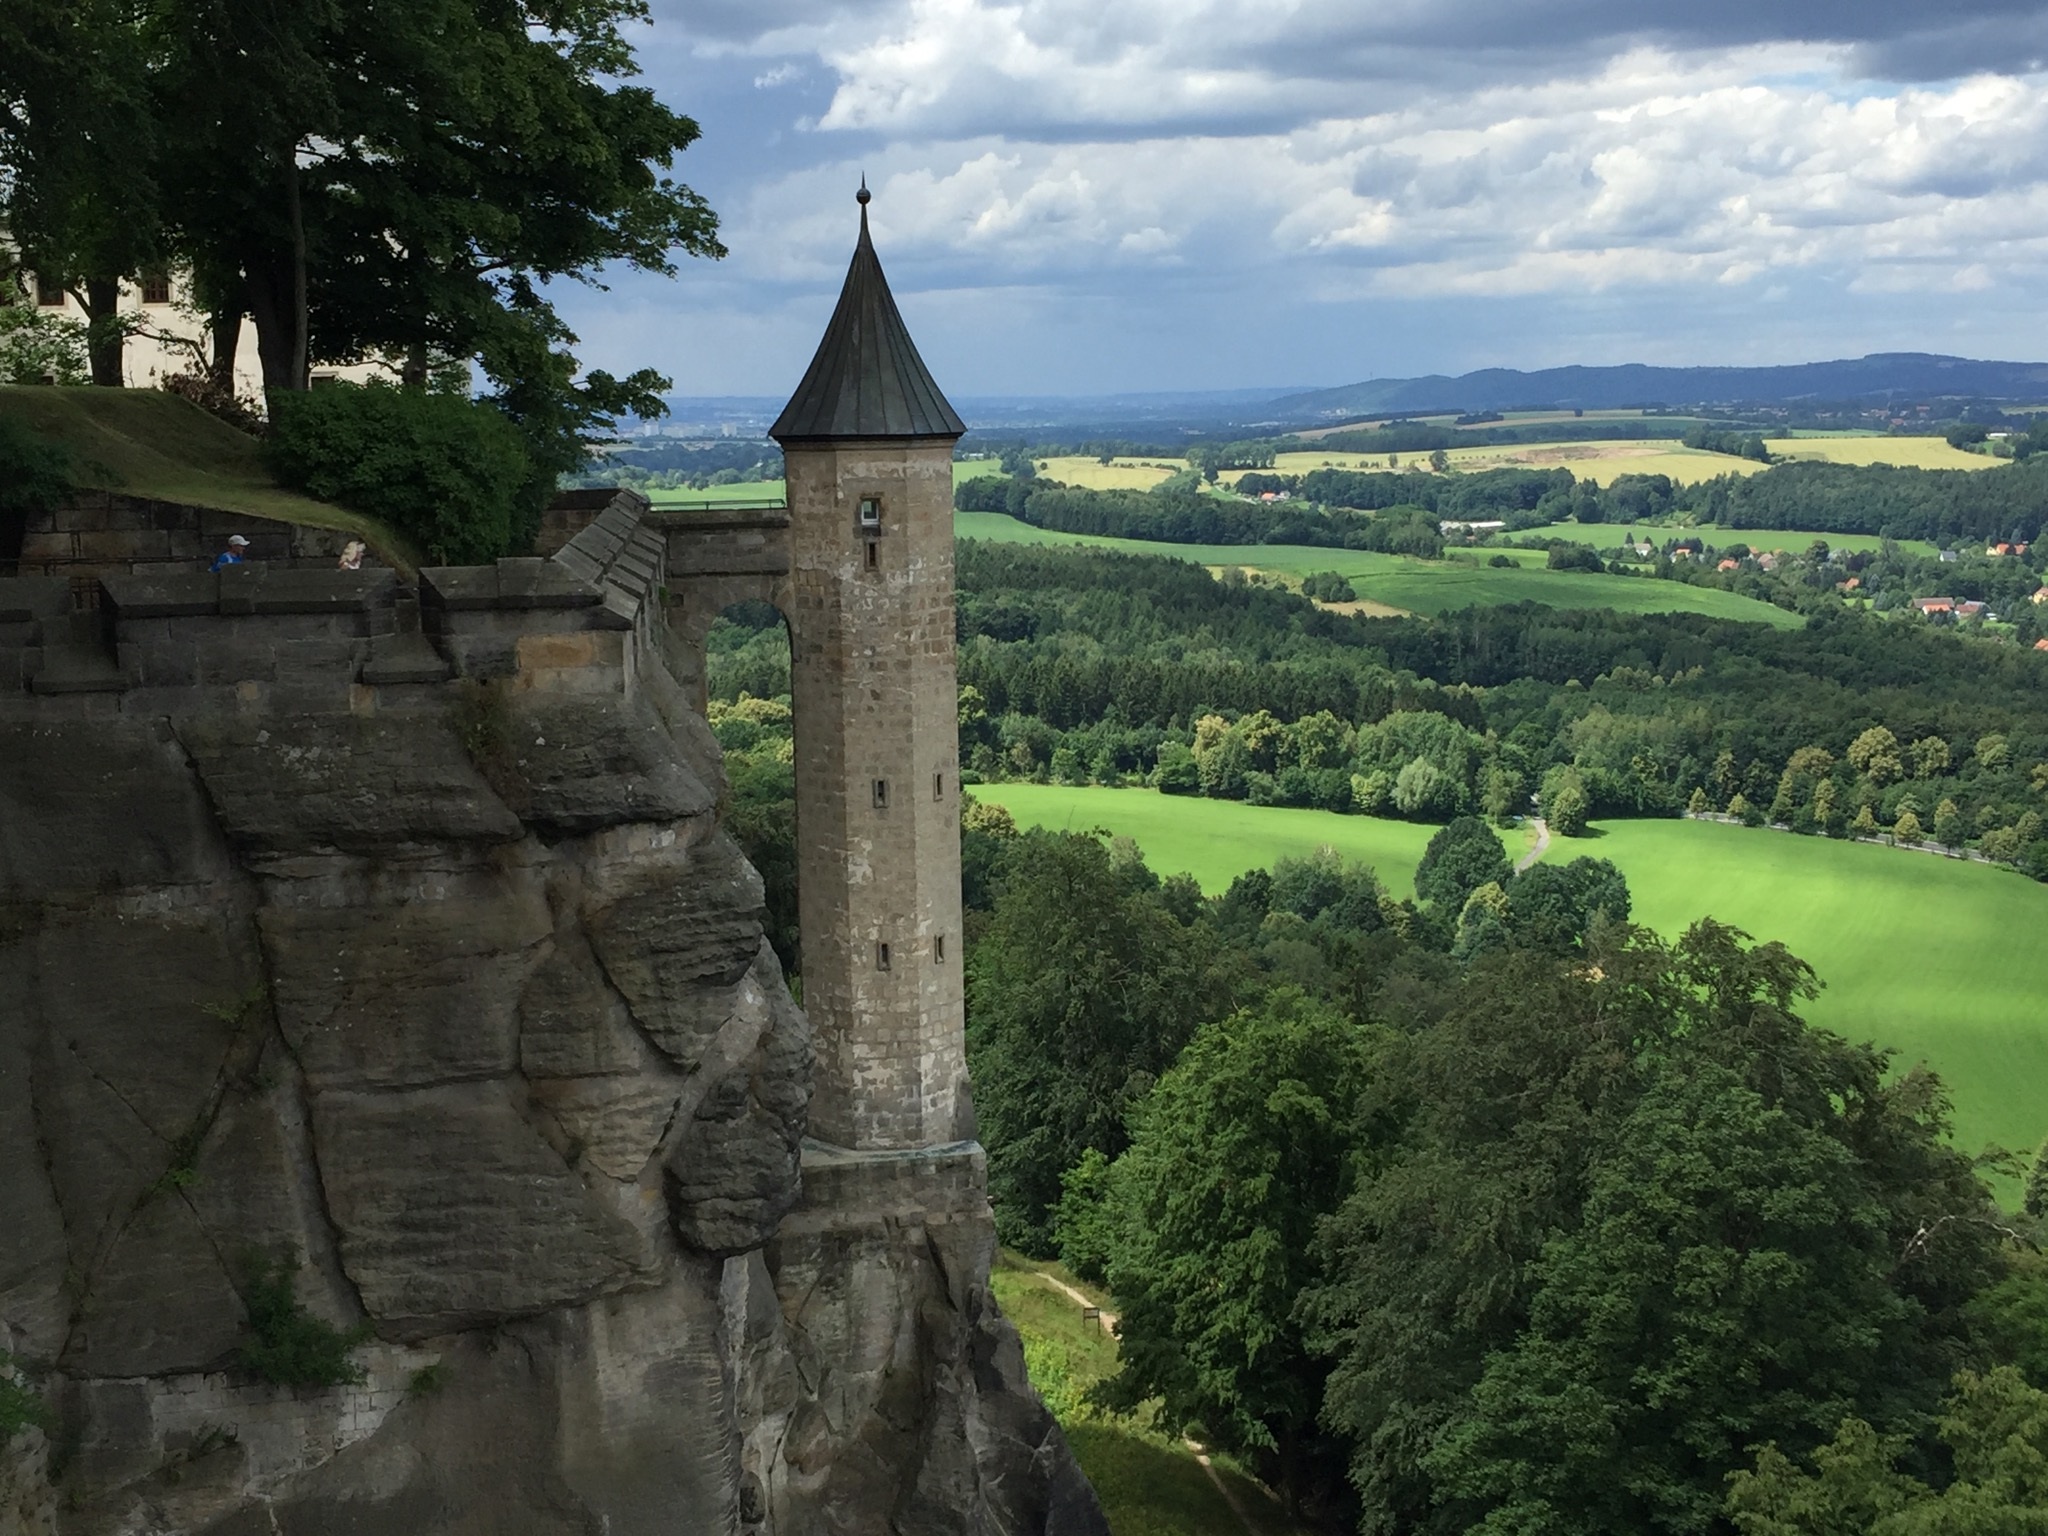
landscape, hill, chateau, tower, castle, landmark, tourism, ruins, monastery, rural area, elbe sandstone mountains